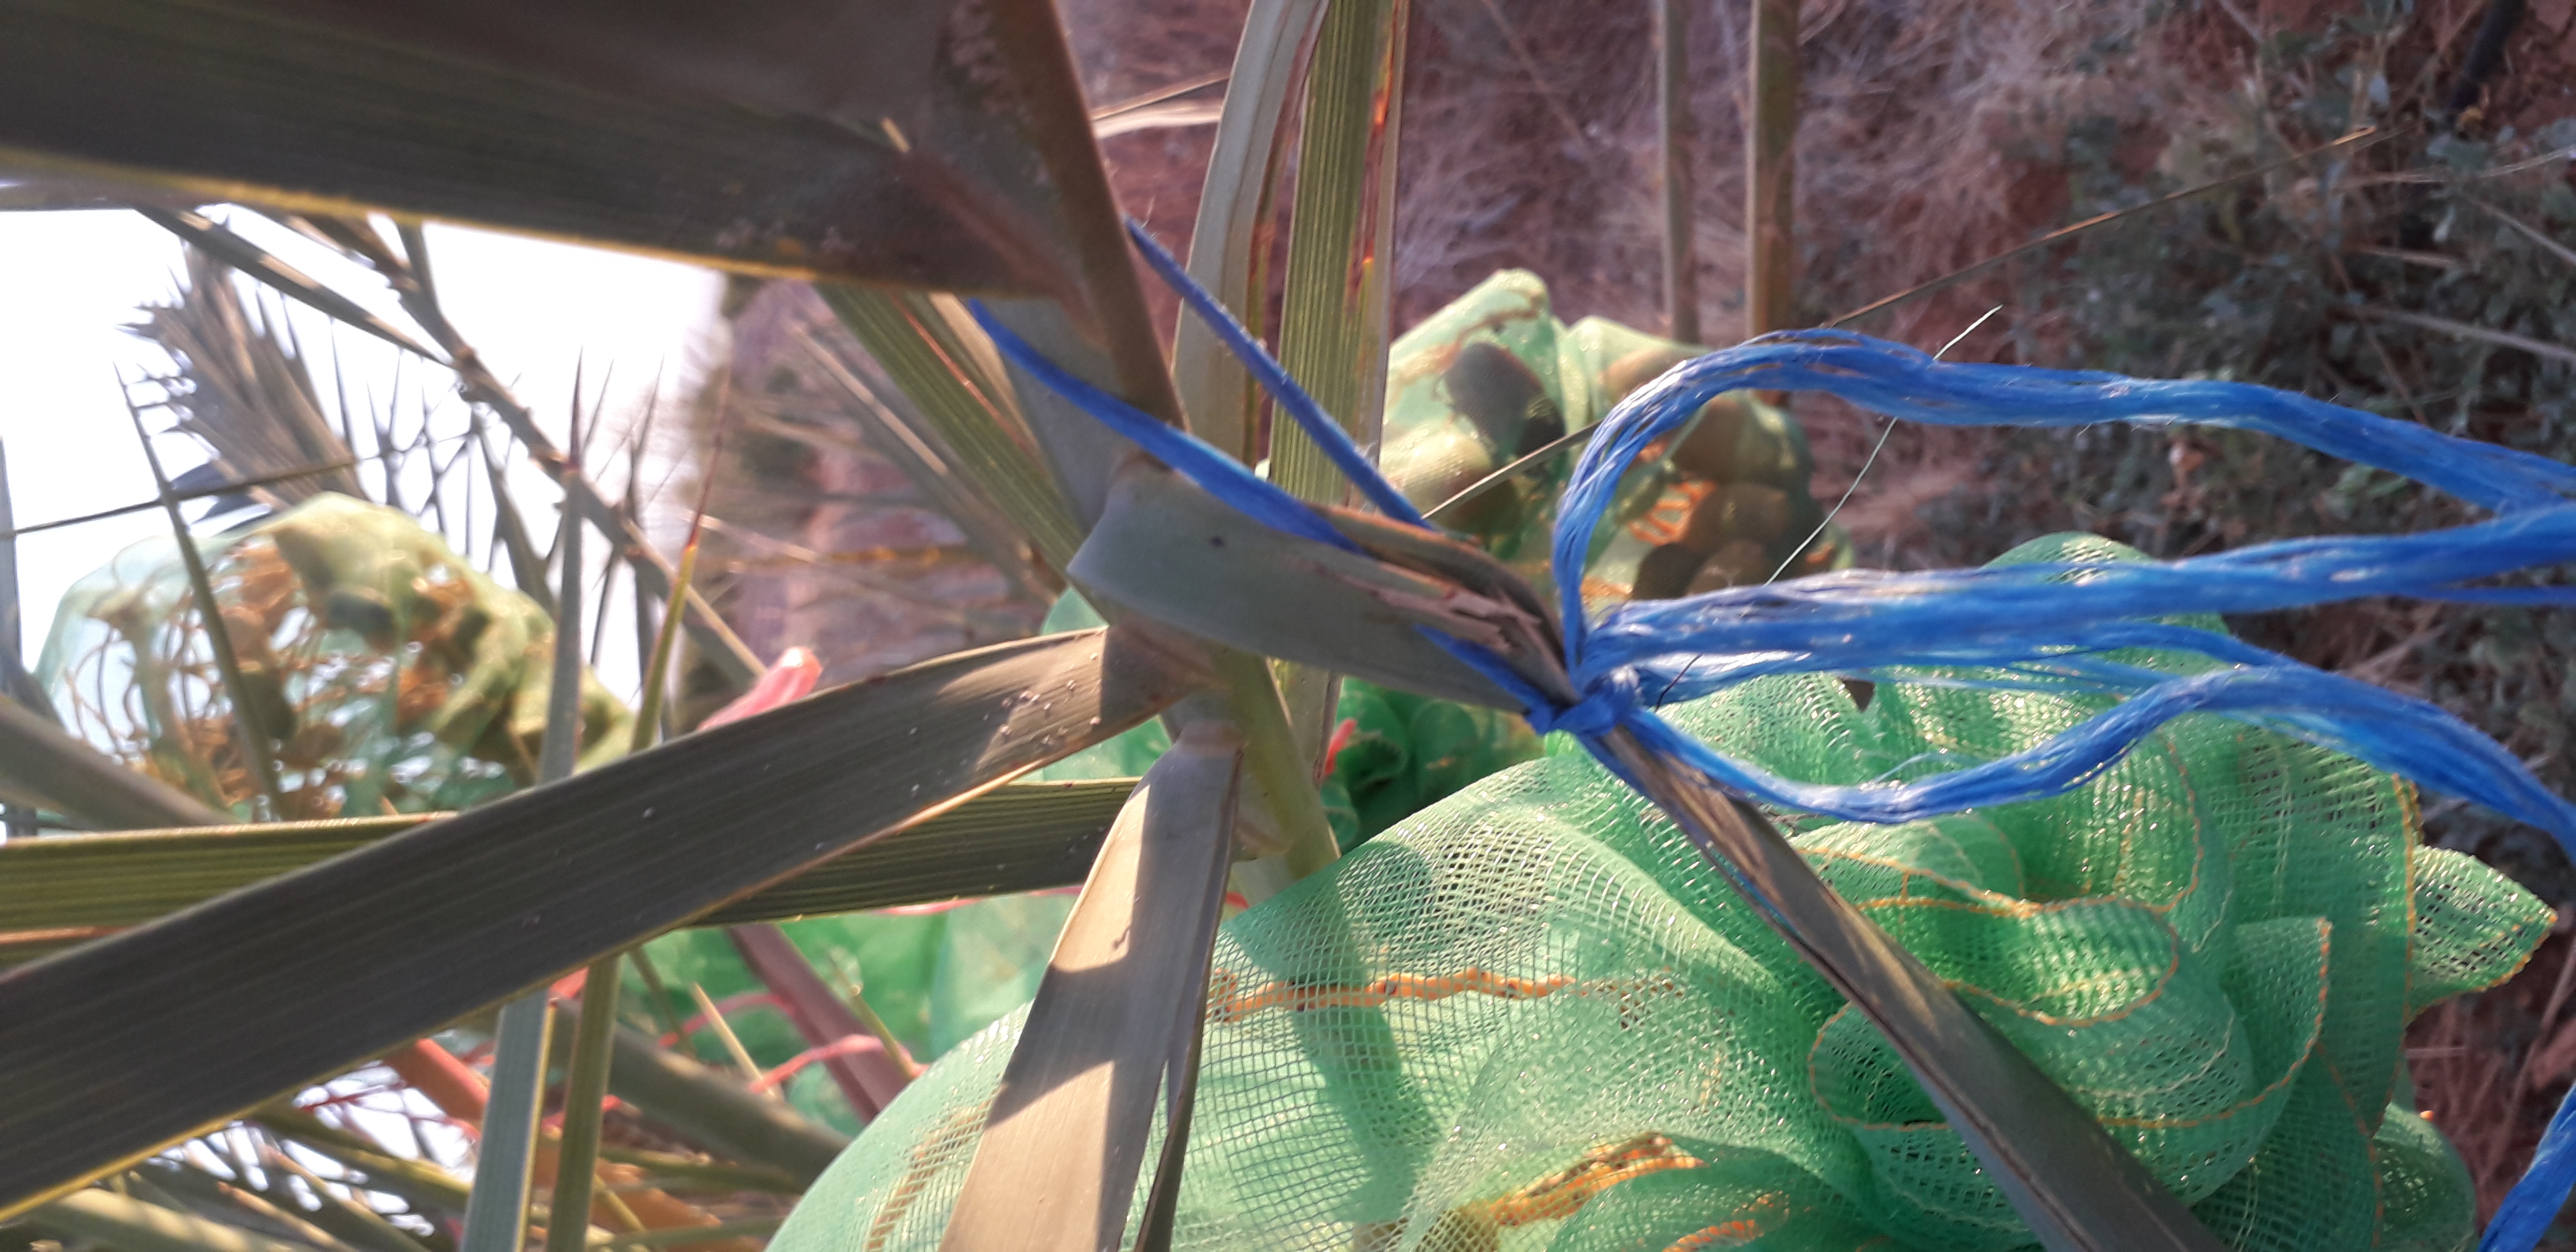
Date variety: Boumajhoul